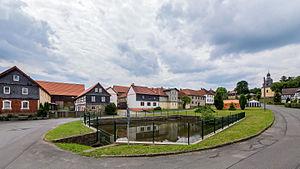
Keila est une municipalité allemande du land de Thuringe, dans l'arrondissement de Saale-Orla, au centre de l'Allemagne. En 2015, sa population est de 69 habitants.